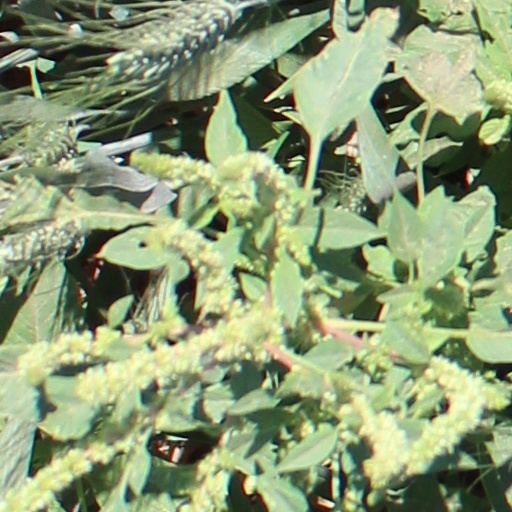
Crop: wheat